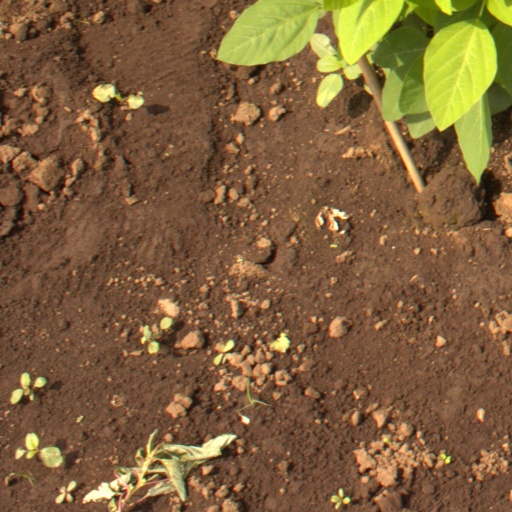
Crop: soybean